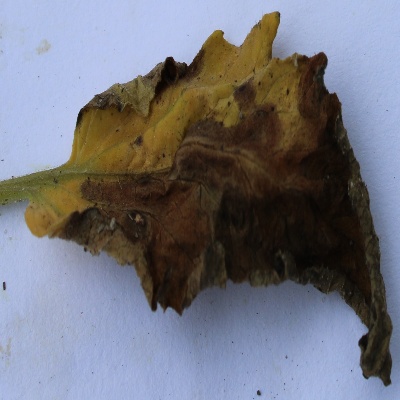
Crop: Tomato
Condition: leaf blight